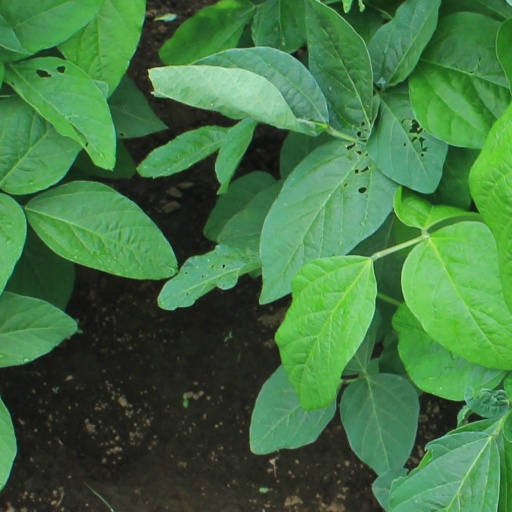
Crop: soybean